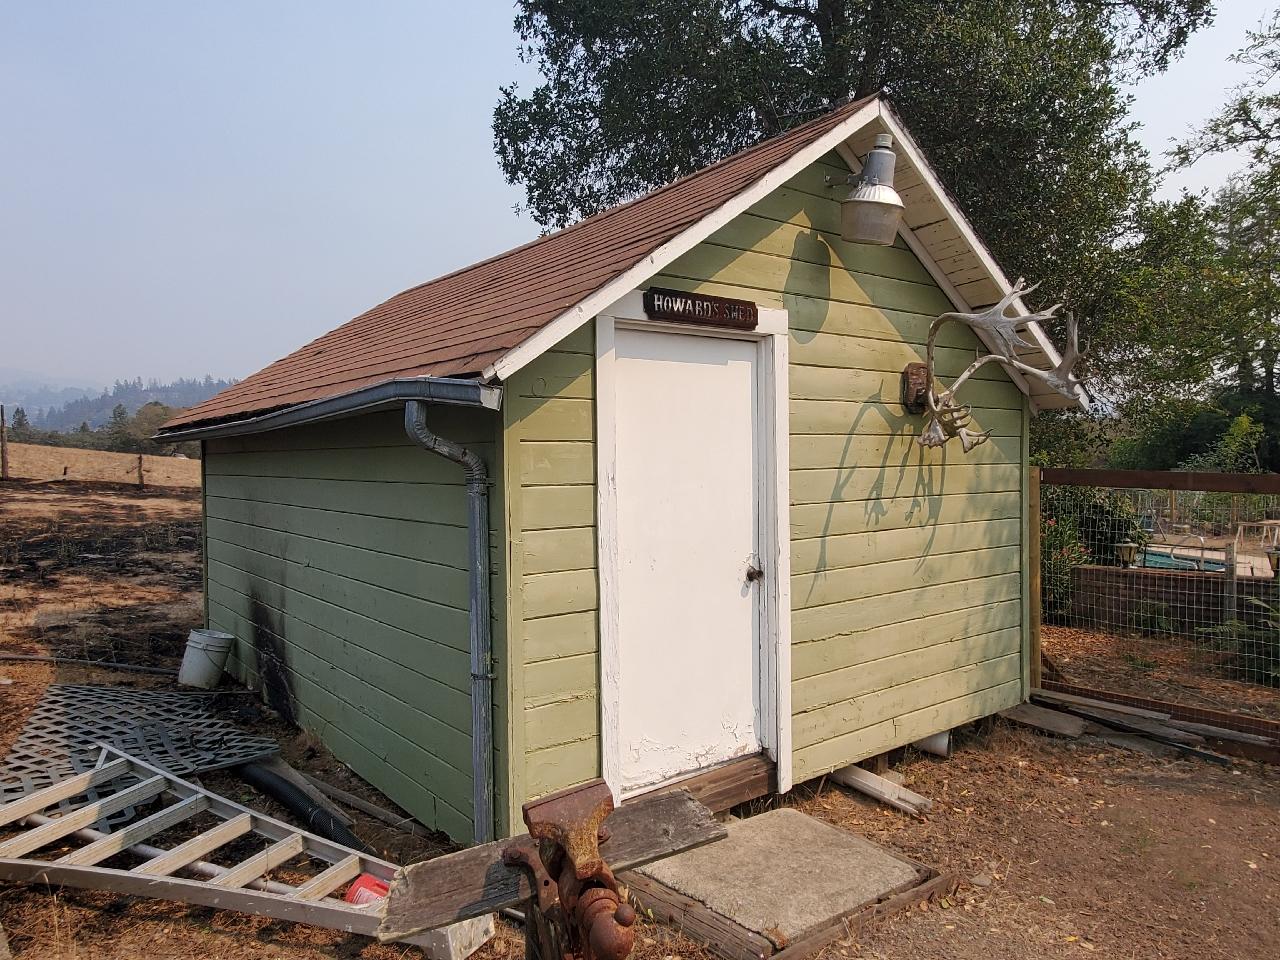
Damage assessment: affected